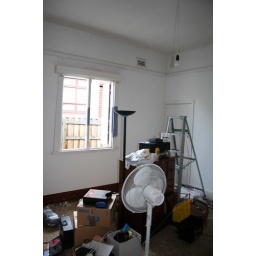
The walls are almost all white, and the cracks in the roof have been filled.